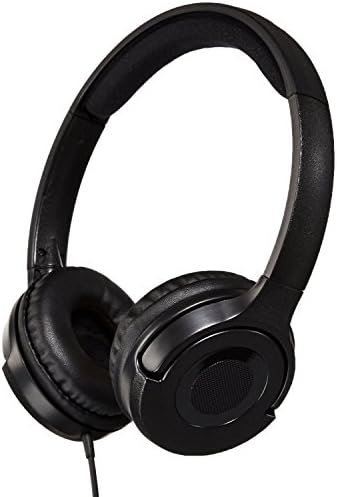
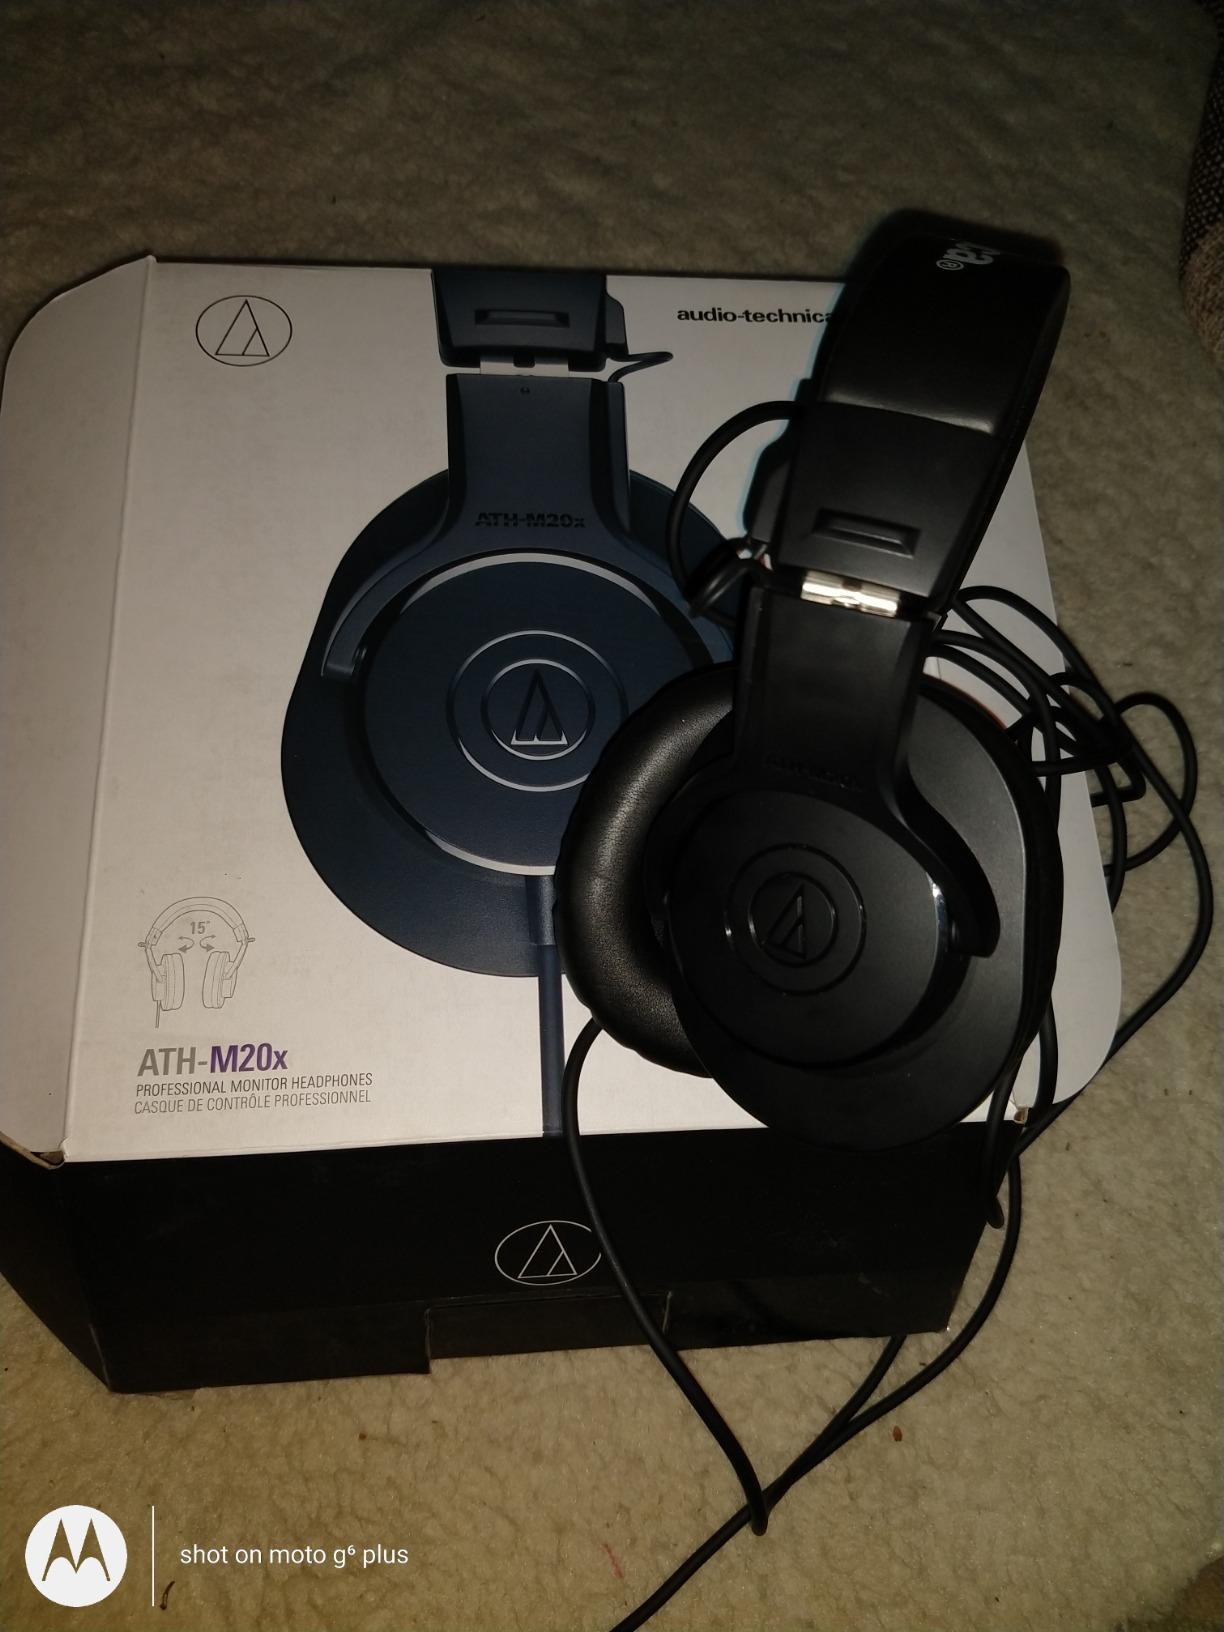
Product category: headphones
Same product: no